Astoria, Queens

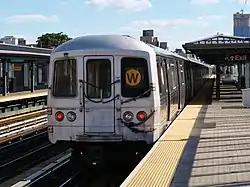
A southbound W train at 30th Avenue station

Astoria is patrolled by the 114th Precinct of the NYPD, located at 3416 Astoria Boulevard. The precinct also covers parts of Long Island City and Woodside. The 114th Precinct has a lower crime rate than in the 1990s, with crimes across all categories having decreased by 83.9% between 1990 and 2019. The precinct reported 2 murders, 34 rapes, 184 robberies, 364 felony assaults, 196 burglaries, 782 grand larcenies, and 136 grand larcenies auto in 2019.